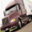
Label: truck